Felix the Cat (video game)

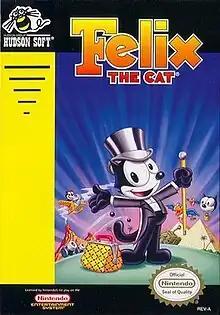
North American NES box art

Felix the Cat is a platform video game by Hudson Soft, based on the cartoon character of the same name. It was released for the Nintendo Entertainment System (NES) in 1992, and for the Game Boy in 1993. Although "Felix the Cat" was developed in Japan, it was only released in North America and Europe.